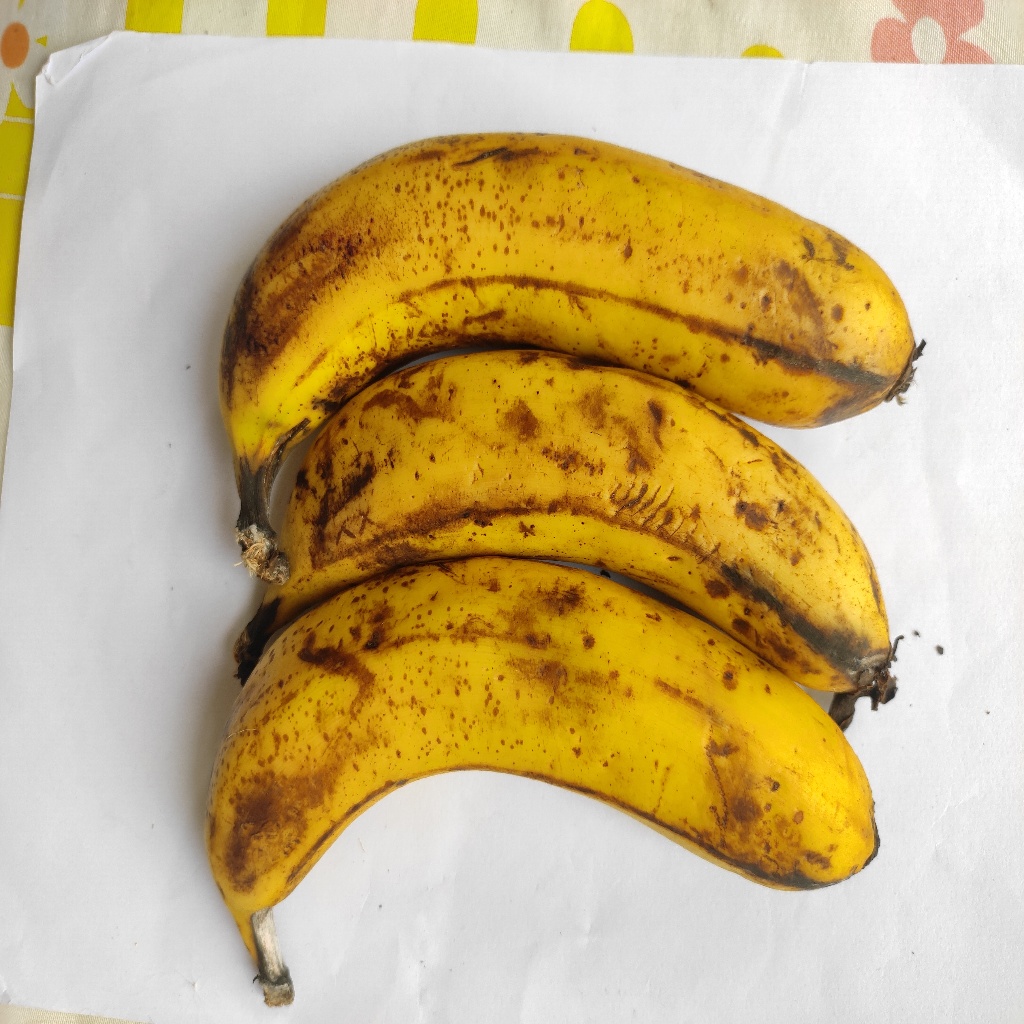
Crop: banana
Quality class: Class_B